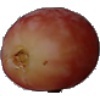
Label: Grape Pink 1